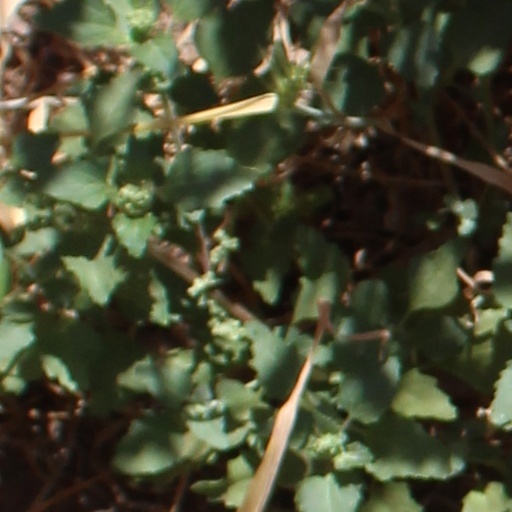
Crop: wheat